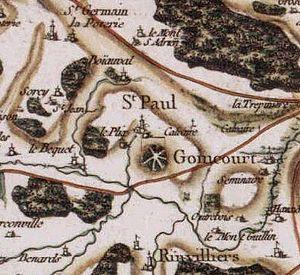
Saint-Paul, carte de cassini de Beauvais
Saint-Paul est une commune française située dans le département de l'Oise, en région Hauts-de-France.